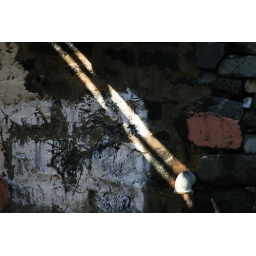
Georgetown Canal, Washington DC, block wall underneath pedestrian bridge